Brewster, Massachusetts

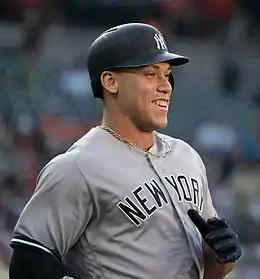
Aaron Judge played for the Brewster Whitecaps in 2012.

Indigenous settlement in Brewster took place on the north shore of the present-day town, with a Sauguatuckett farming area centered around the contemporary Stony Brook. Individual accounts subdivide the indigenous tribes of pre-contact Cape Cod, but any historians and researches today use the unifying term Nauset. Somewhere around 1,200 indigenous people populated Outer Cape Cod prior to 1617 pandemics, with this number reduced to 500 by 1621. The first permanent colonial settlement in Brewster centered around the Stony Brook area, part of the "Old Comers" or "Purchasers" grant of 1641. The land that now makes up Brewster was purchased in 1653 from Wano and his son Sachemas, leaders of the local Sauguatuckett. By this period, the Sauguatuckett held significant quantities of corn, beans, and squash which were at times for sale to English settlers. Brewster was first officially settled in 1656 as a northeastern parish of the town of Harwich. However, at the turn of the eighteenth century, there were only seventeen known male settlers in what is now Brewster.